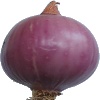
Label: Onion Red Peeled 1